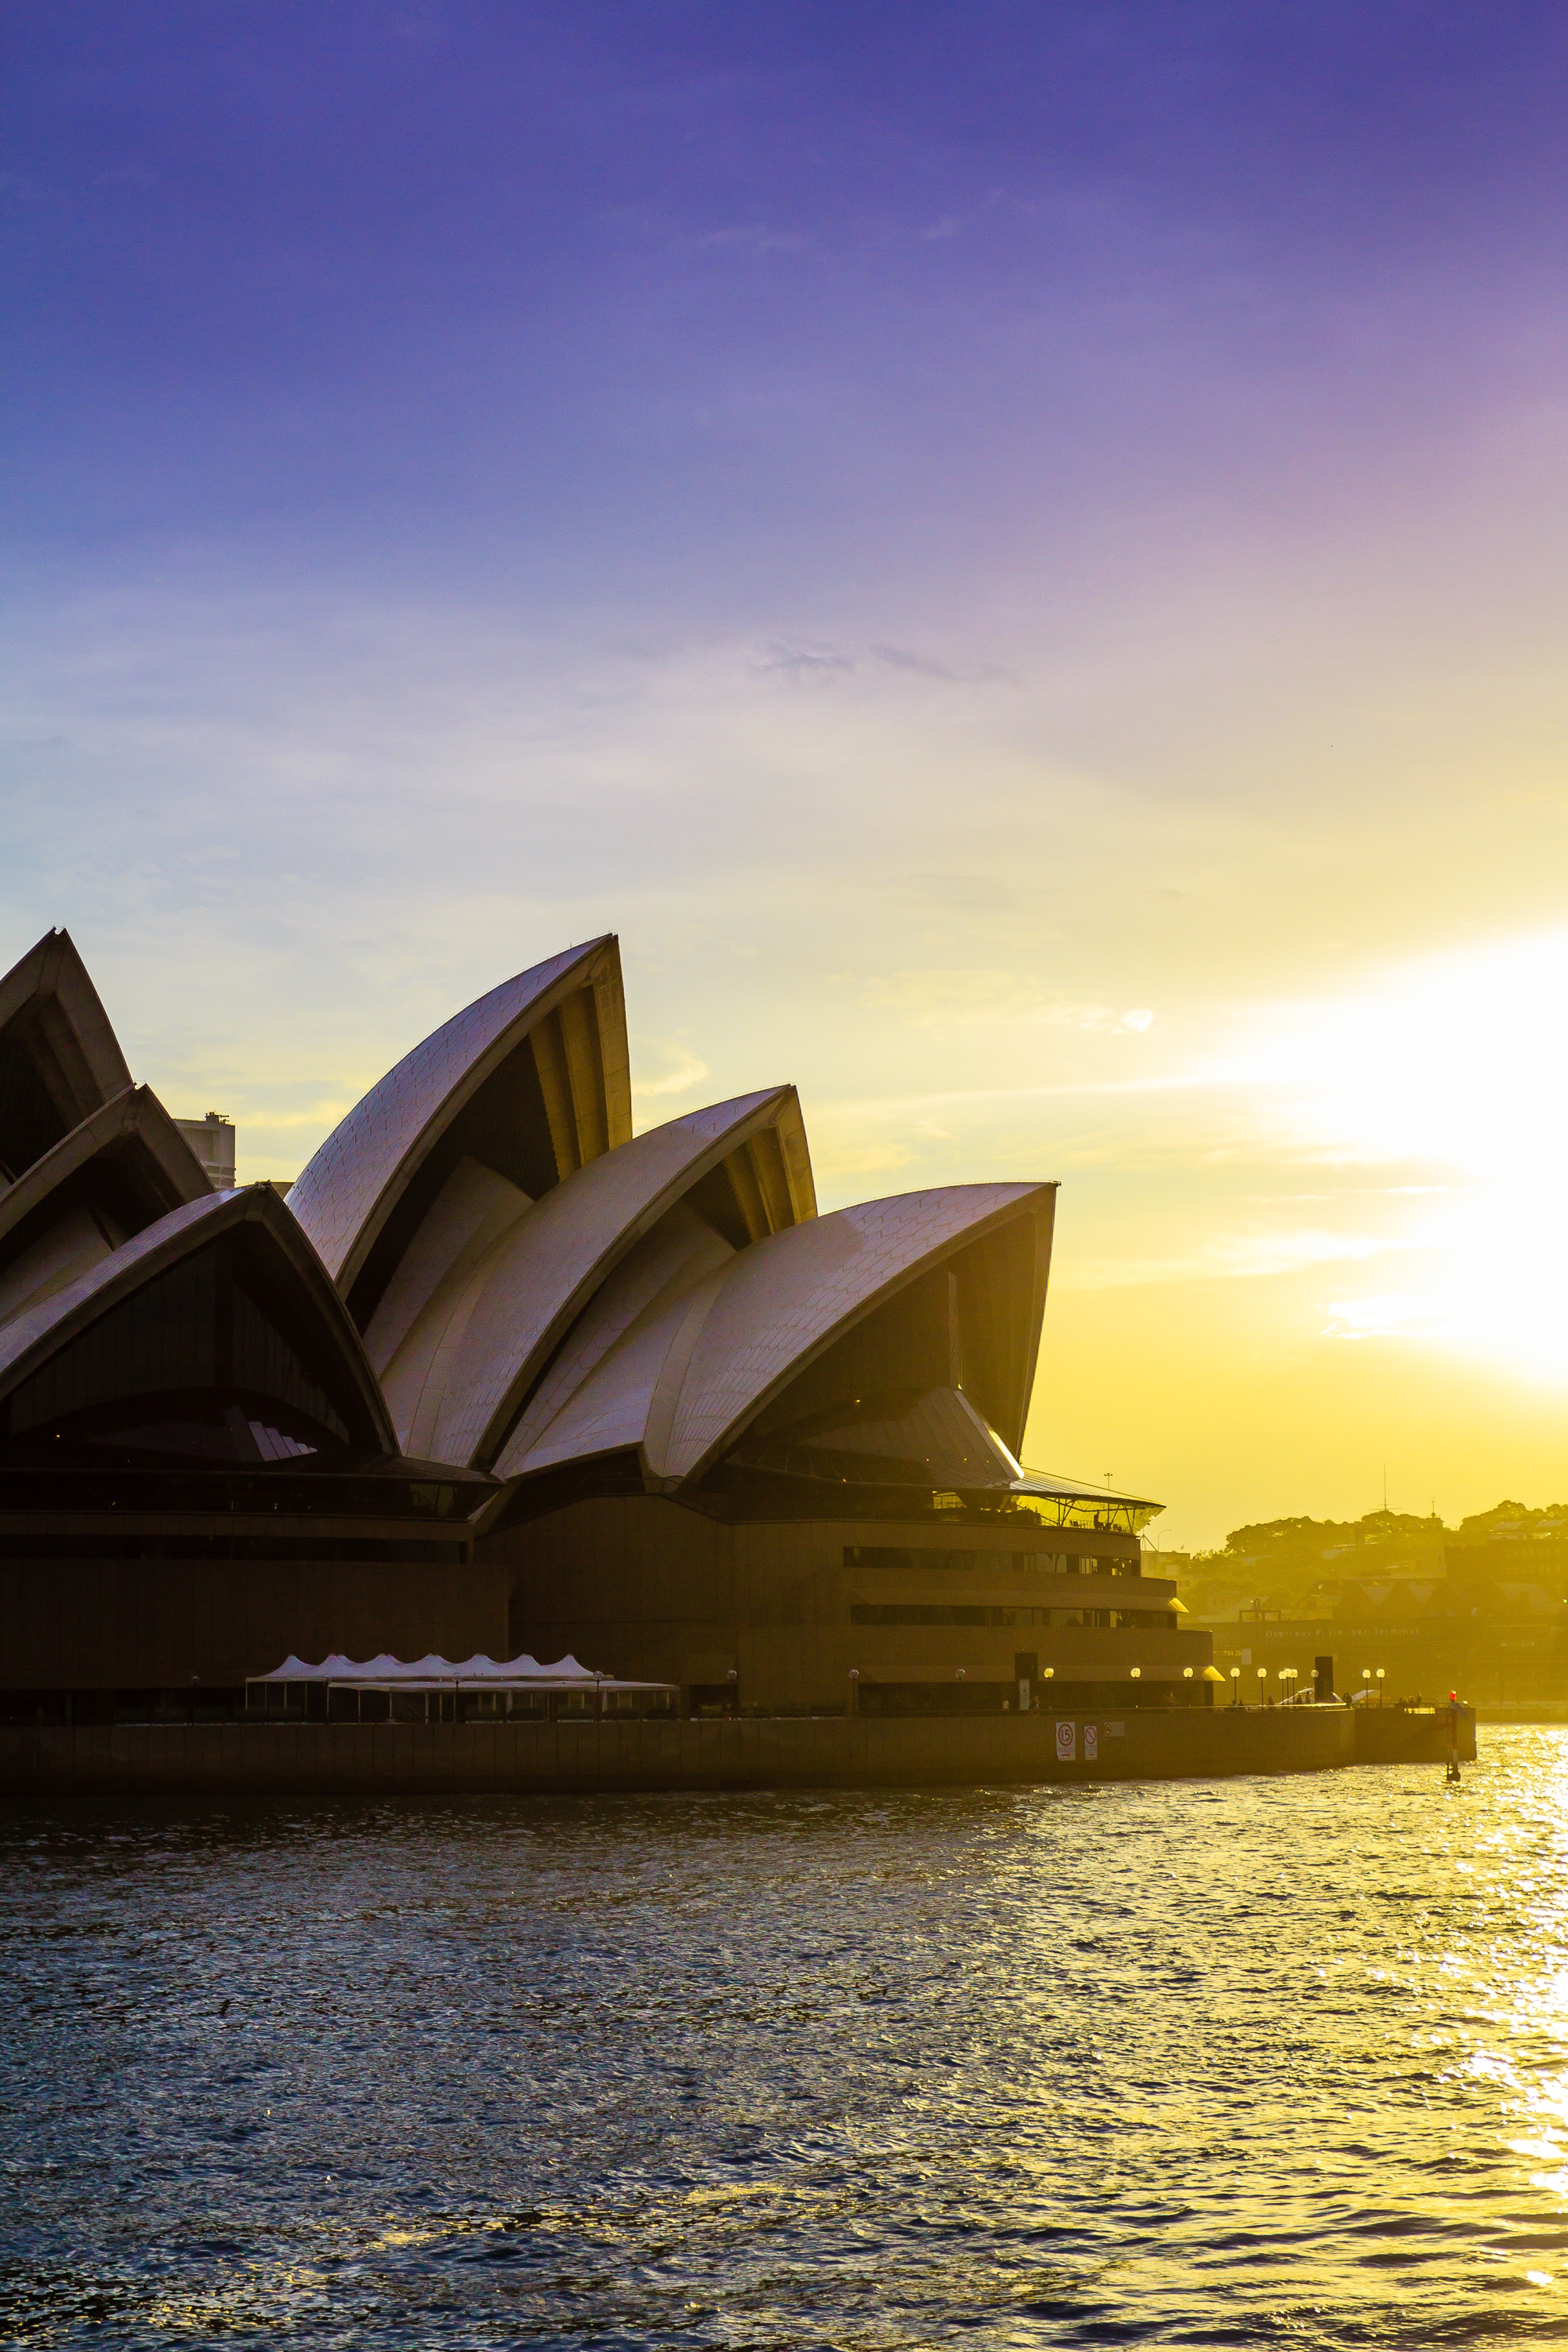
sea, coast, ocean, horizon, cloud, sky, sunrise, sunset, night, sunlight, morning, wave, dawn, cityscape, dusk, evening, reflection, vehicle, landmark